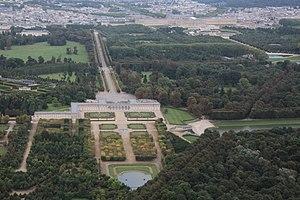
Vue d'avion du Grand Trianon située dans le parc du Château de Versailles en France